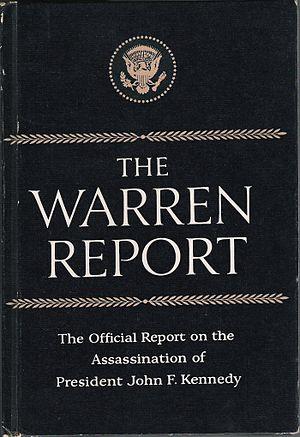
La Commission présidentielle sur l'assassinat du président Kennedy, connue sous le nom de Commission Warren, est une commission présidentielle américaine créée par un décret du président Lyndon Johnson du 29 novembre 1963 pour enquêter sur les circonstances de l'assassinat du président Kennedy intervenu 7 jours plus tôt.